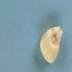
Maize quality: Good